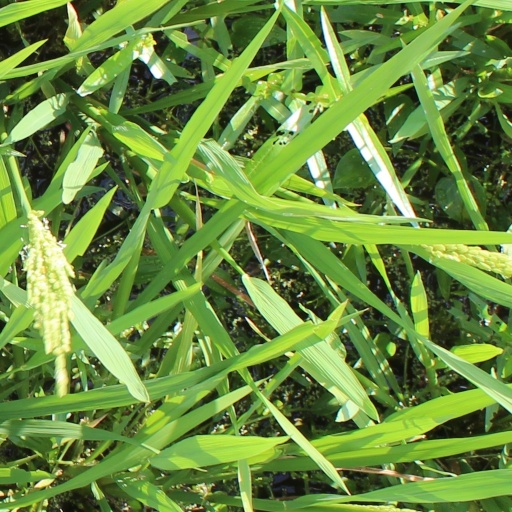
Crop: rice